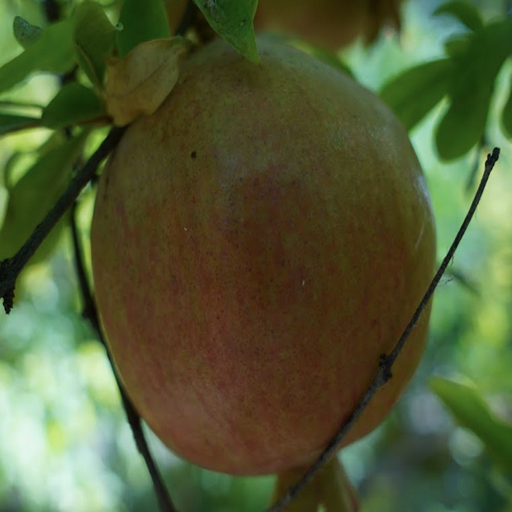
Label: Healthy